Teatro del Silenzio

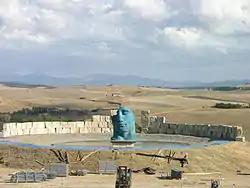
Teatro del Silenzio in 2007

The second concert took place lelas clasico. The planned rehearsal the previous night was cancelled due to heavy winds, but the concert itself went ahead and included performances from pianist Lang Lang, trumpeter Chris Botti, saxophonist Kenny G, singers Laura Pausini, Elisa, Sarah Brightman, and Heather Headley, conductor Bill Ross, the special guest was 14-time Grammy Award winning David Foster. Performances from Bocelli included "Con te partirò", "Vivo per lei", "Il Mare Calmo della Sera", and "The Prayer". Heather Headley was the other half of the duet in both "Vivo per lei" and "The Prayer". Elisa performed "La voce del silenzio", Laura Pausini sung "Vivere", while Sarah Brightman performed "Time to Say Goodbye" as a duet with Bocelli and "Canto della terra". Dueting with Bocelli on their respective instruments other performers included Lang Lang ("Io ci sarò"), Kenny G ("A te"), Chris Botti ("Italia"), and David Foster playing "Because We Believe" and a medley from Amore.